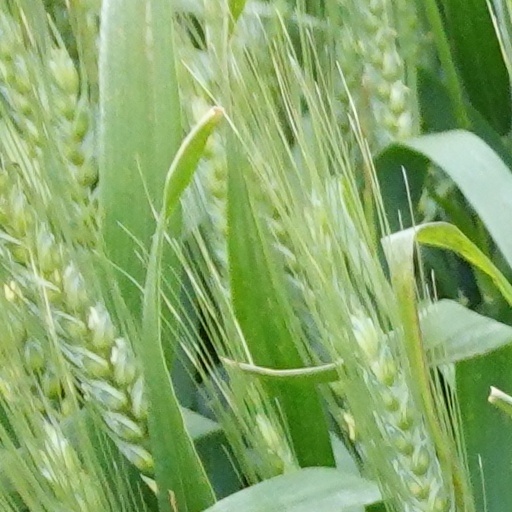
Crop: wheat